Anna Baltzer

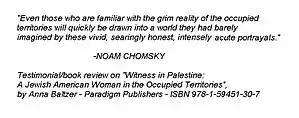
Noam Chomsky's review of Baltzer's book statement

After graduating from Columbia, Baltzer traveled to the Middle East in 2003 on a Fulbright grant to teach English in Ankara, Turkey. Since then, she has traveled to the West Bank as a volunteer for the "International Women's Peace Service" to document human rights abuses and support nonviolent resistance. Her publications have documented Palestinian living conditions while on assignment in the West Bank for the International Women's Peace Service.